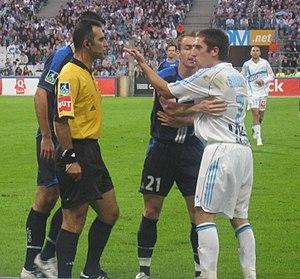
Match OM-LOSC 29 octobre 2005 - Altercation entre Franck Ribéry et l'arbitre
Franck Ribéry, né le 7 avril 1983 à Boulogne-sur-Mer, est un footballeur international français qui évolue au poste de milieu offensif à l'ACF Fiorentina.